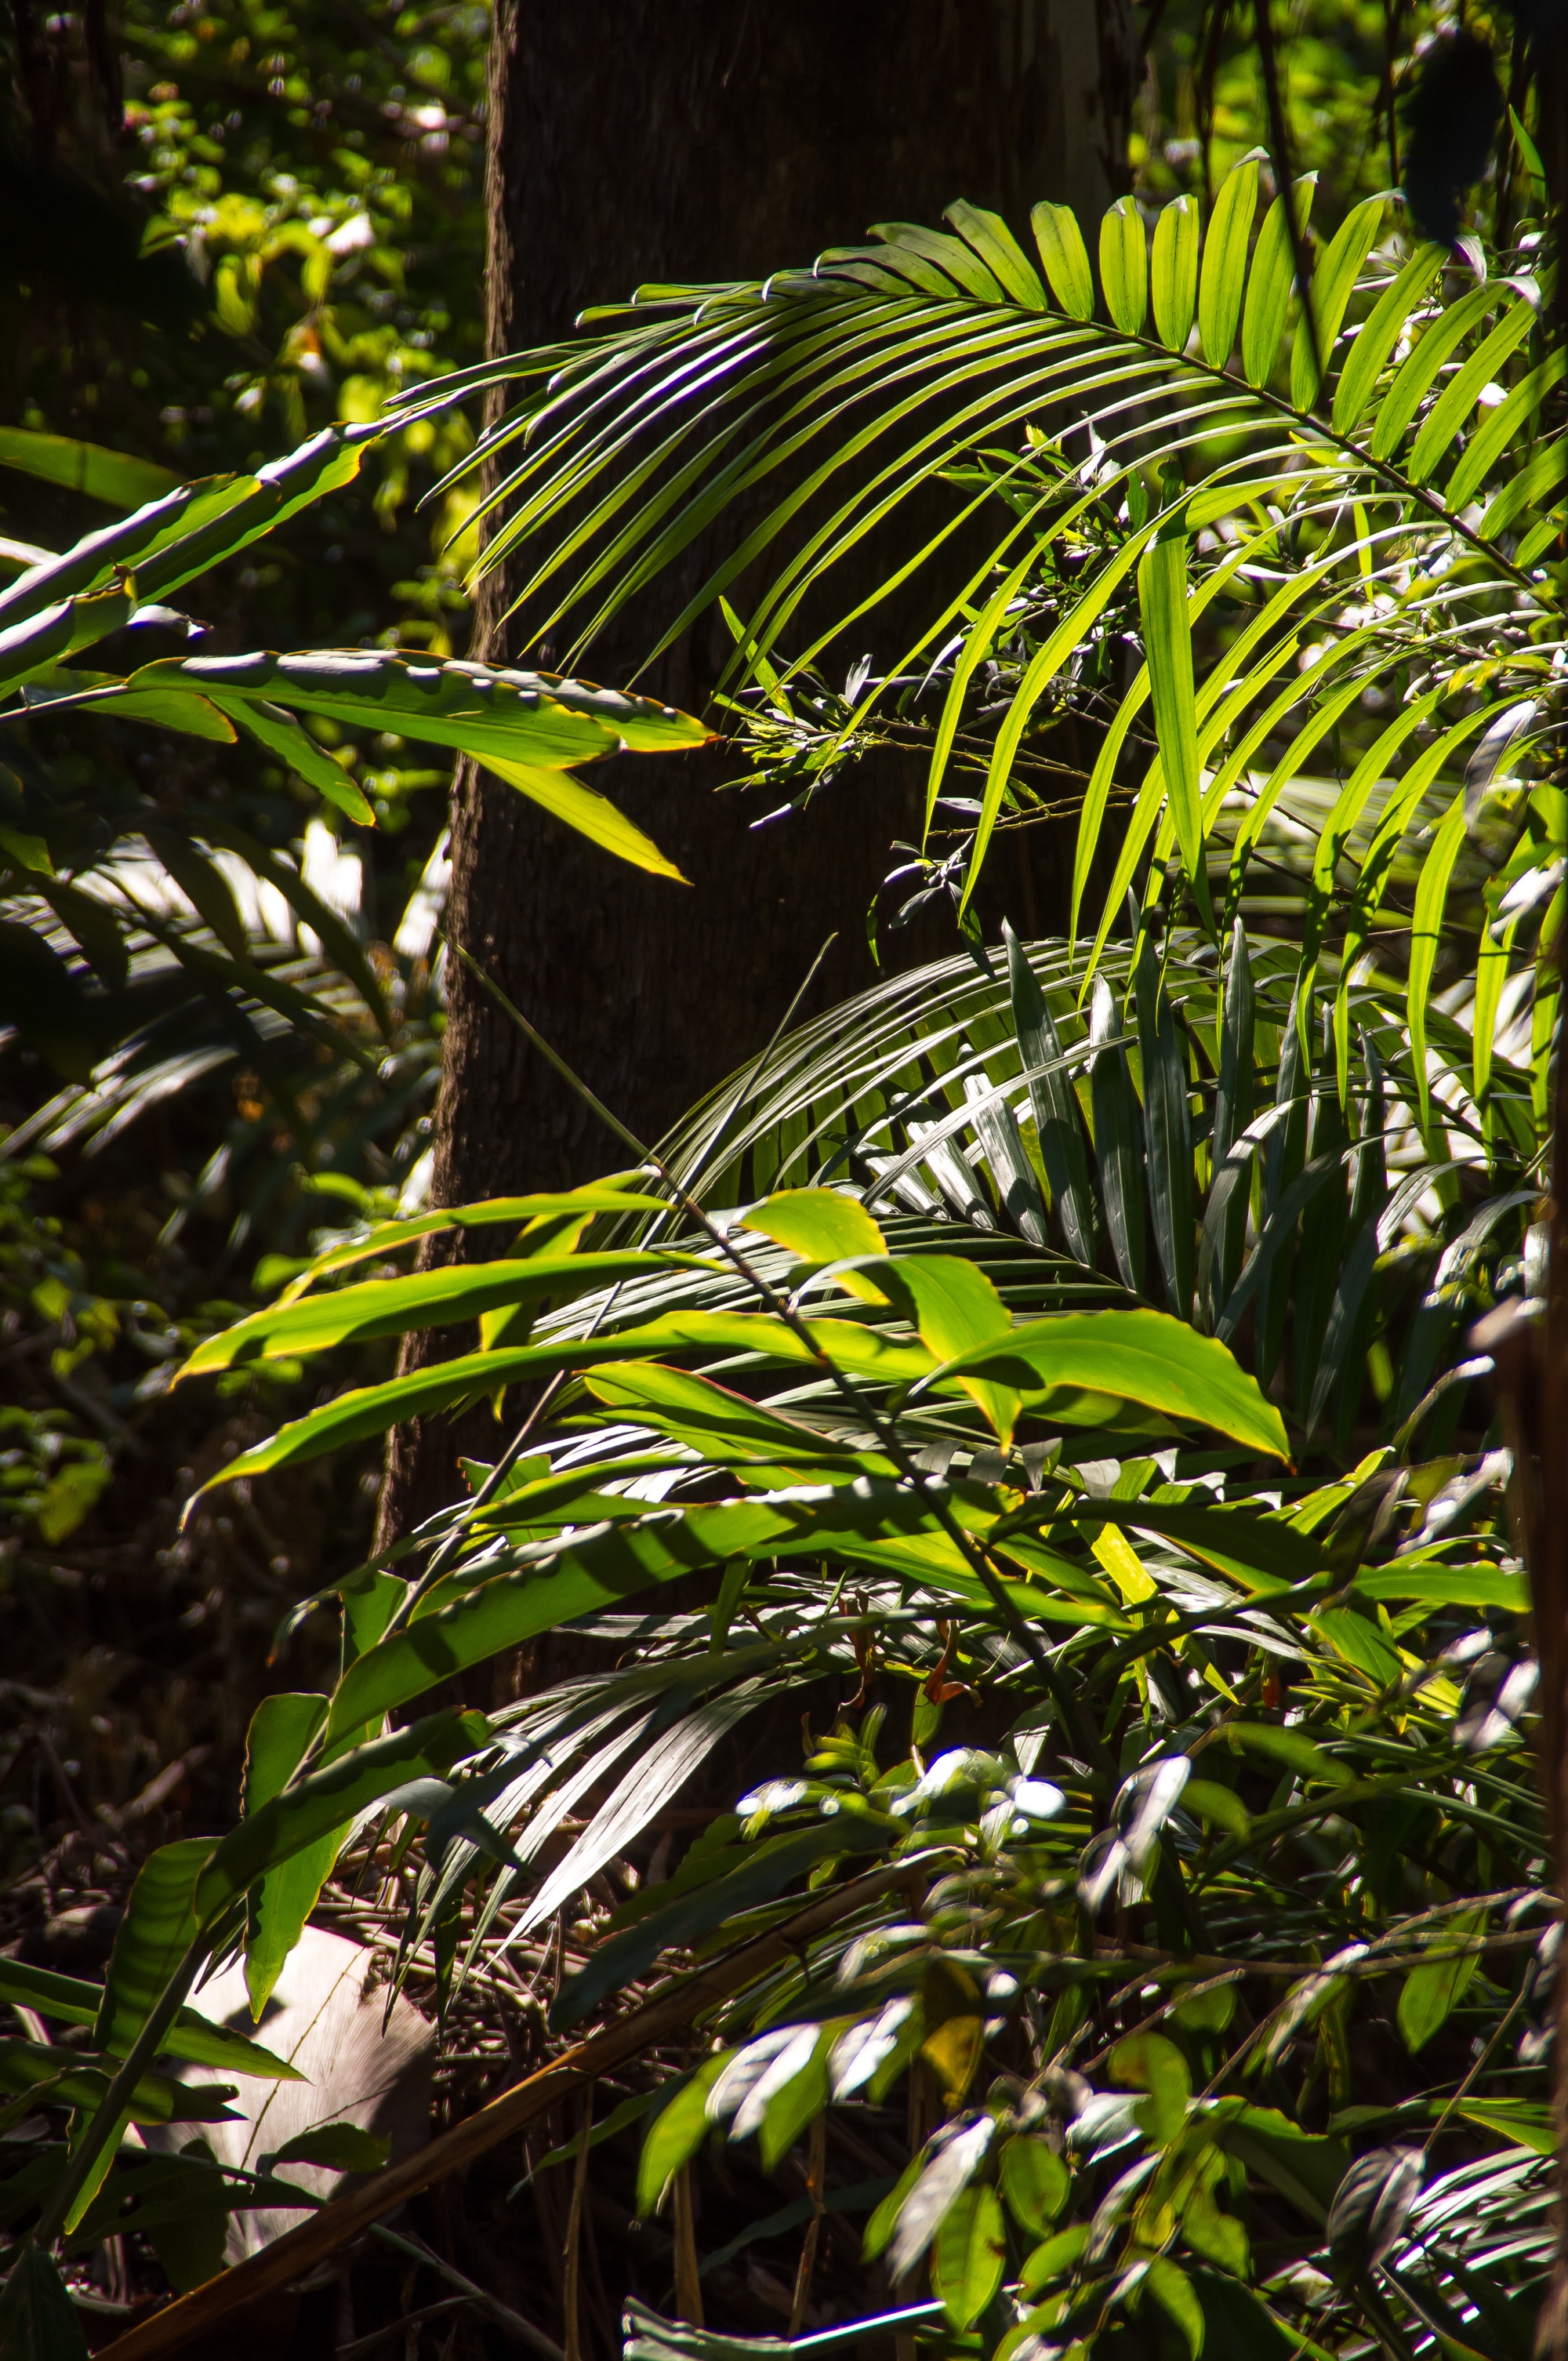
tree, nature, forest, branch, plant, sunlight, leaf, flower, wildlife, green, jungle, botany, garden, flora, fauna, australia, native, vegetation, rainforest, palms, habitat, queensland, tropics, rain forest, sub tropical, natural environment, land plant, arecales, palm family